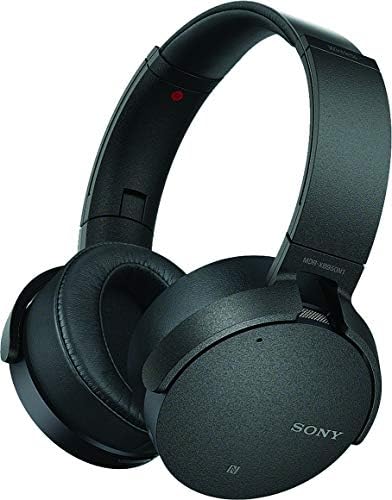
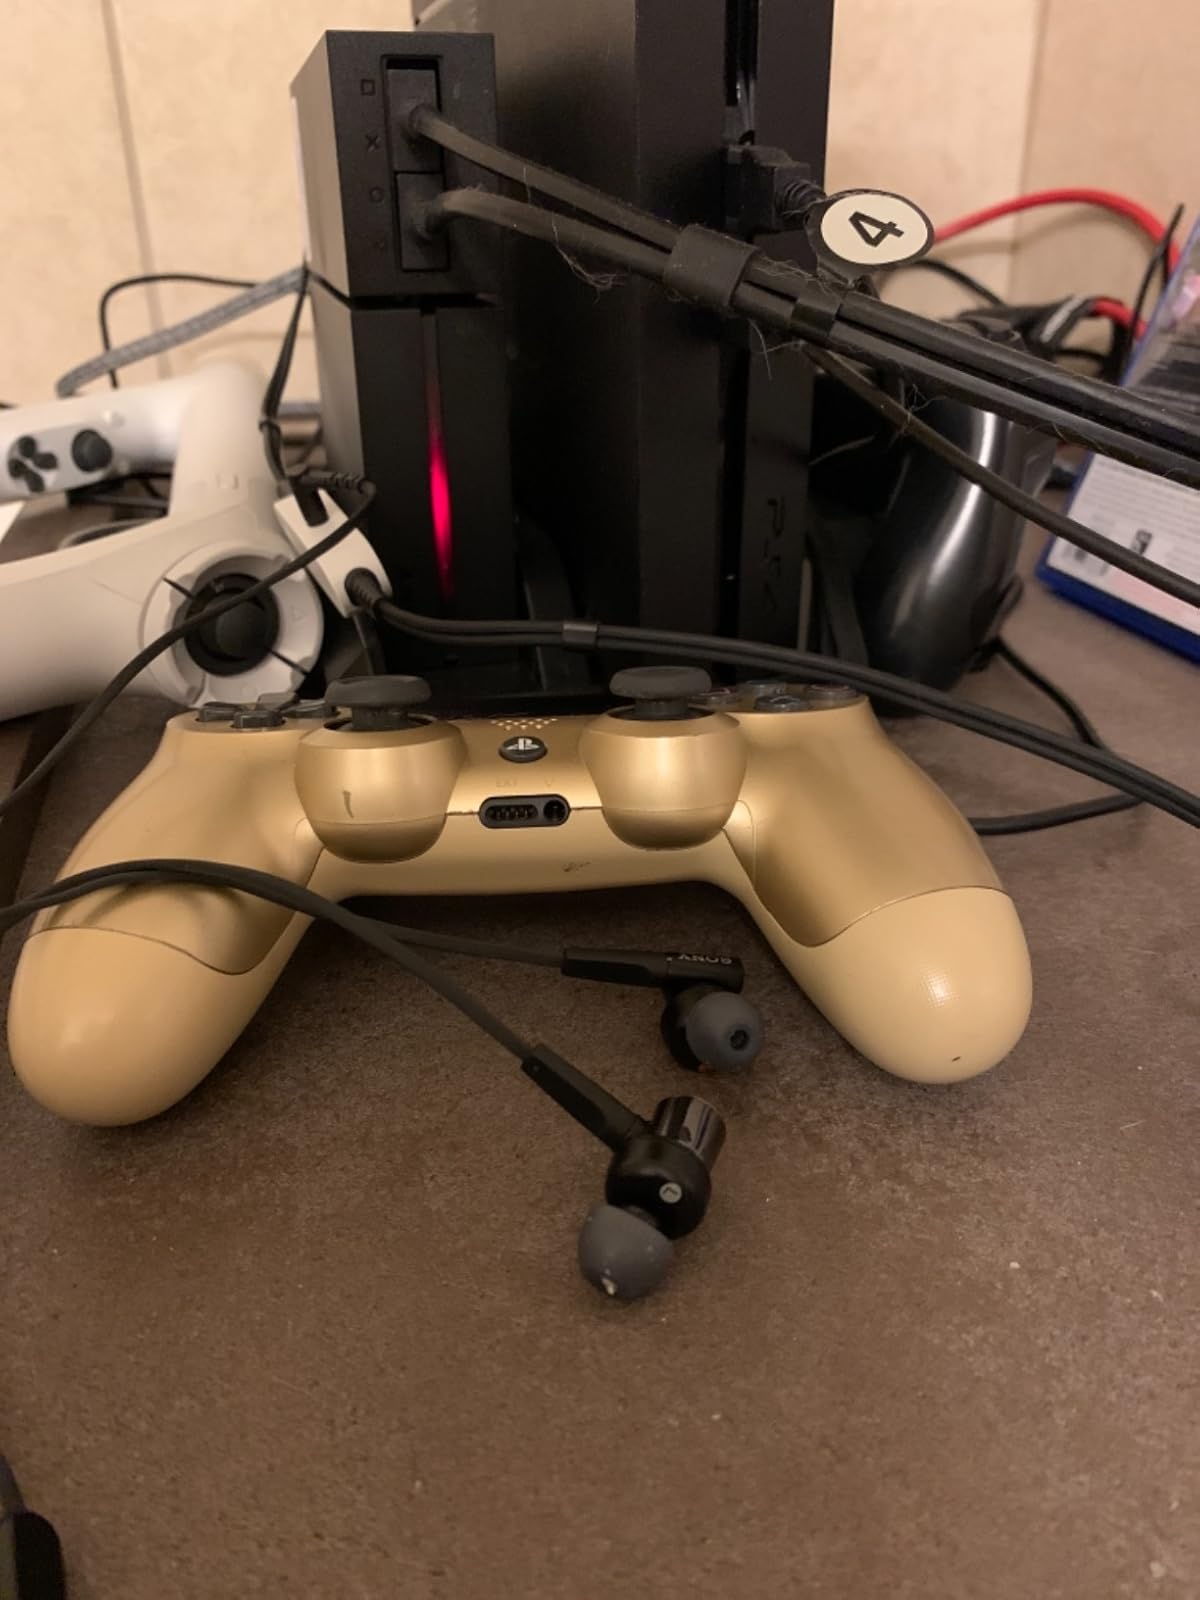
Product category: headphones
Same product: no